All These Creatures

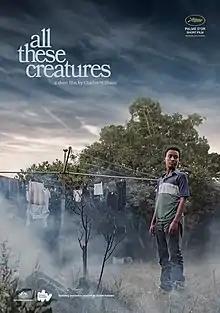

All These Creatures is an Australian live-action short film written and directed by Charles Williams. It was awarded the Short Film Palme d'Or at the 2018 Cannes Film Festival.